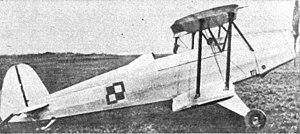
Le PWS-35 Ogar était un biplan biplace polonais d'entraînement à la voltige aérienne, conçu par Kazimierz Nowicki, Marian Piątka et Michał Rosnowski à l'université nationale polytechnique de Lviv en 1935 et 1936.